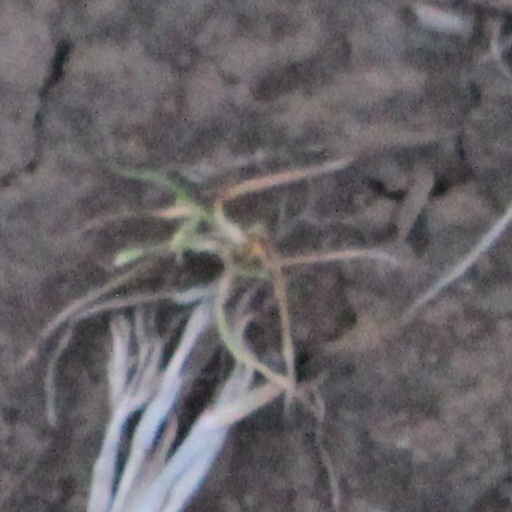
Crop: wheat